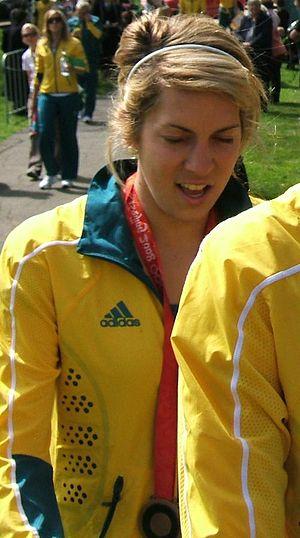
Jenna Santoromito, née le 21 janvier 1987 à Sydney, est une joueuse australienne de water-polo. Elle est la sœur de Mia Santoromito, elle aussi joueuse de water-polo.